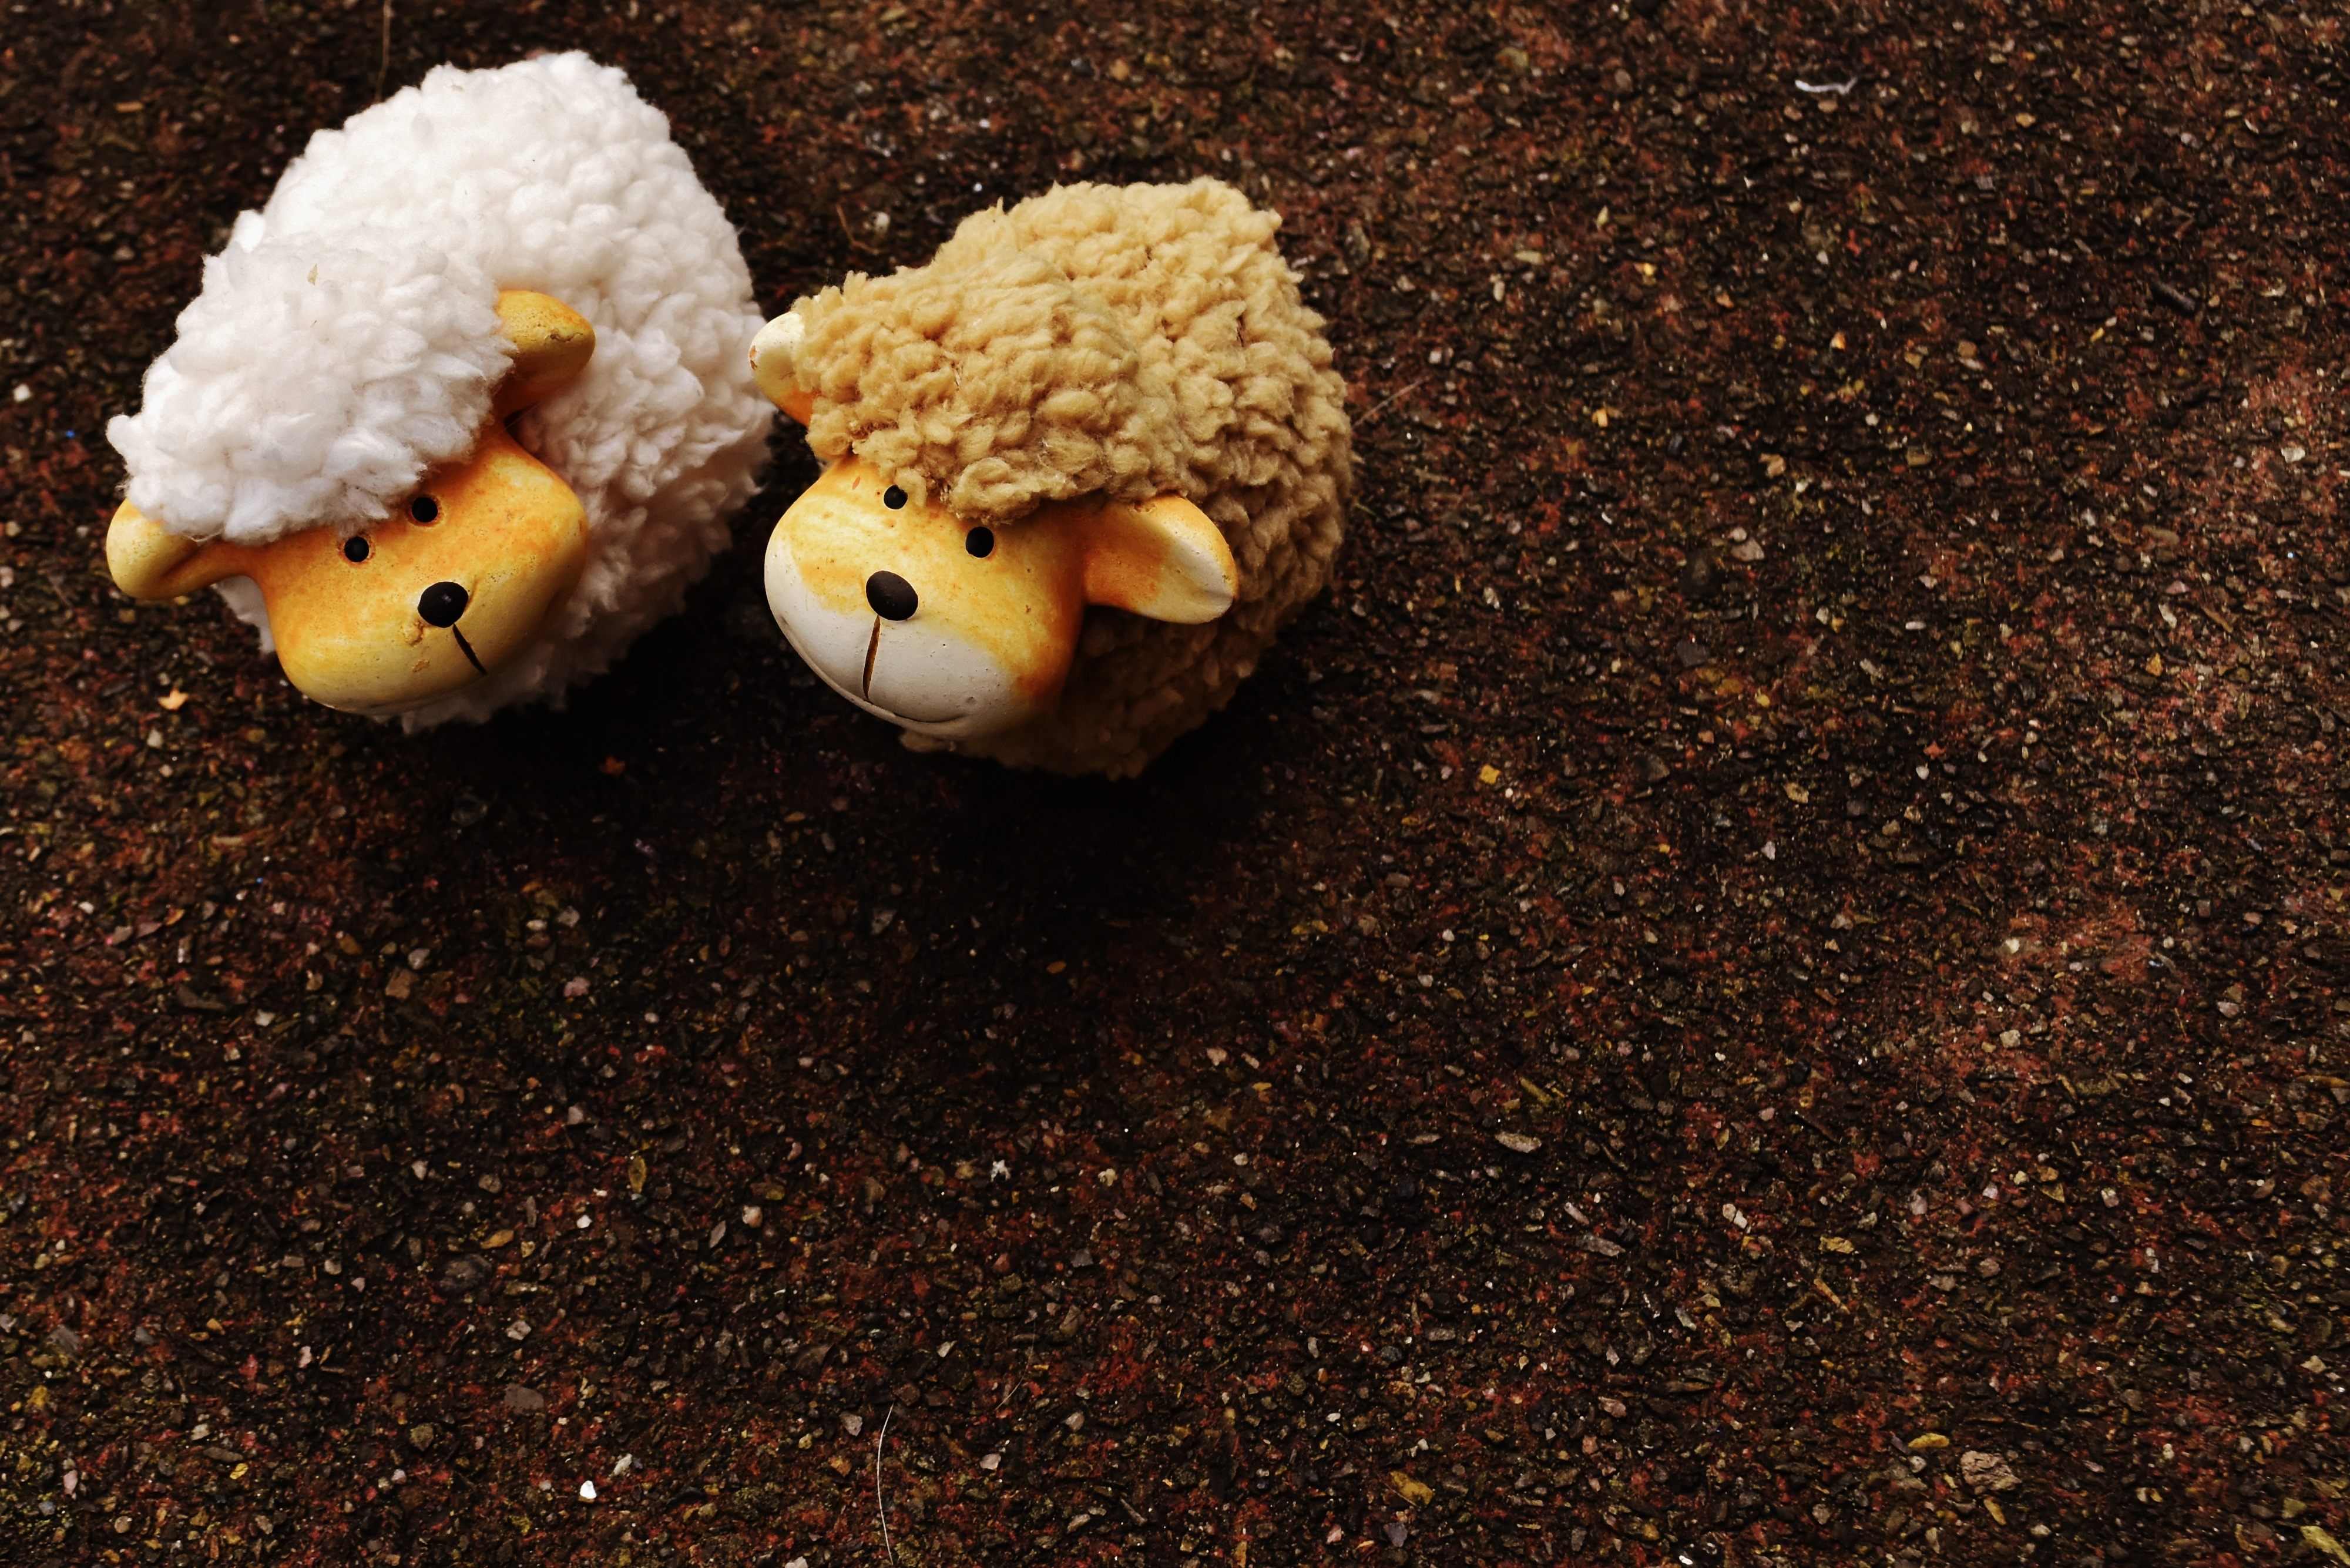
leaf, cute, decoration, food, produce, sheep, ceramic, cuisine, deco, asian food, animals, funny, macro photography